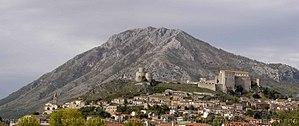
L'association I Borghi più belli d'Italia est née en mars 2001 sous l'impulsion de Conseil du tourisme de l'ANCI.